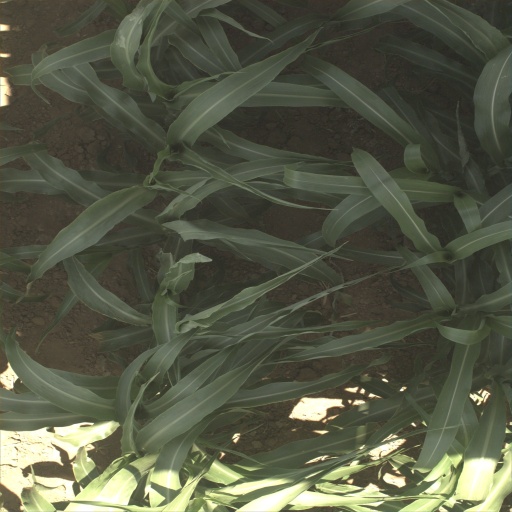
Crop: sorghum